Dimitrios Papadimoulis

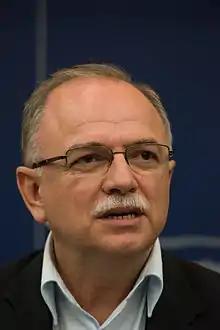
Papadimoulis in 2014

Dimitrios Papadimoulis (born 21 March 1955) is a Greek politician and former Member of the European Parliament (MEP) as a member of The Left in the European Parliament – GUE/NGL.